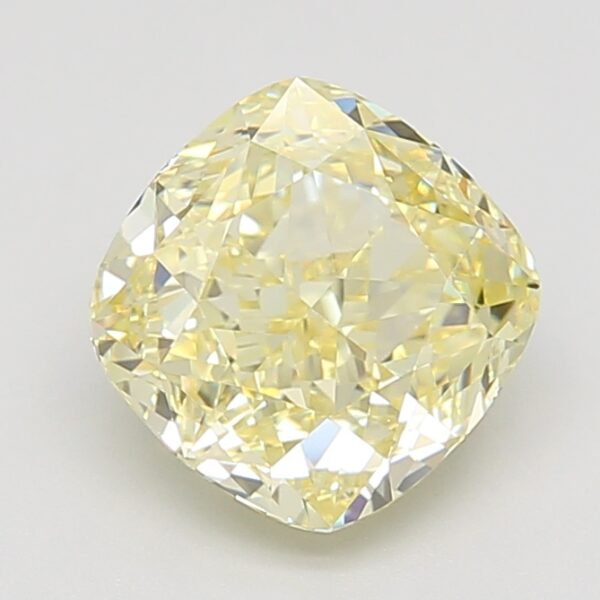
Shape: cushion
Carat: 3.7
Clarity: VVS1
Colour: FANCY
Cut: EX
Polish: EX
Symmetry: VG
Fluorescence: M
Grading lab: GIA
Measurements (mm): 8.44 x 8.41 x 5.76